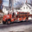
Label: truck